Baltimore crisis

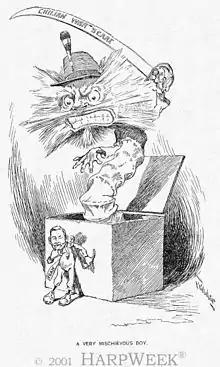
"A very mischievous Boy" Caricature of U.S. Minister Patrick Egan, who wanted to provoke a war with Chile (Harper's Weekly, November 14, 1891).

On October 16, 1891, a mob attacked a group of sailors on shore leave from the cruiser USS "Baltimore" outside a bar in the Chilean port of Valparaíso after one of the American sailors spat on a picture of Arturo Prat, one of Chile's national heroes. Two sailors were killed and seventeen or eighteen were injured.